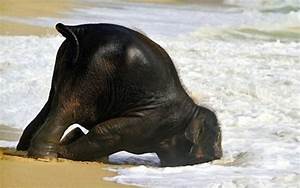
Label: elefante